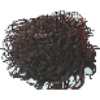
Label: rambutan